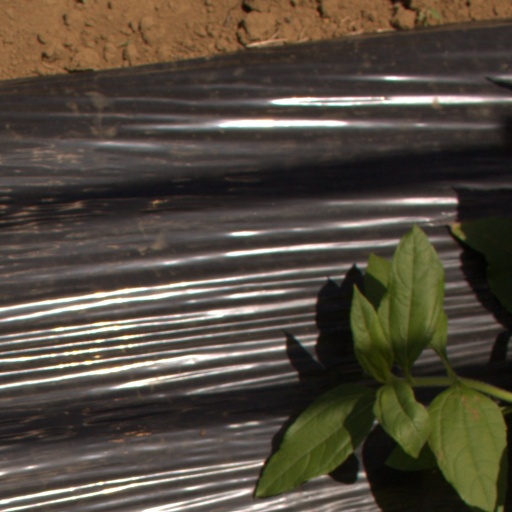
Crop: Jerusalem artichoke